Kula Shaker

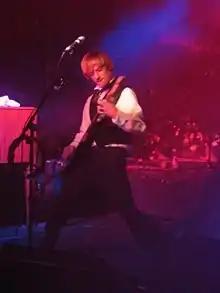
Crispian Mills

September saw the release of the band's debut album "K", which became the fastest selling debut album in Britain since Elastica's debut the previous year. It was eventually certified 2× Platinum by the BPI in January 1997. The album went on to sell over 850,000 copies in the UK (double platinum), and a further 250,000 copies in the United States.